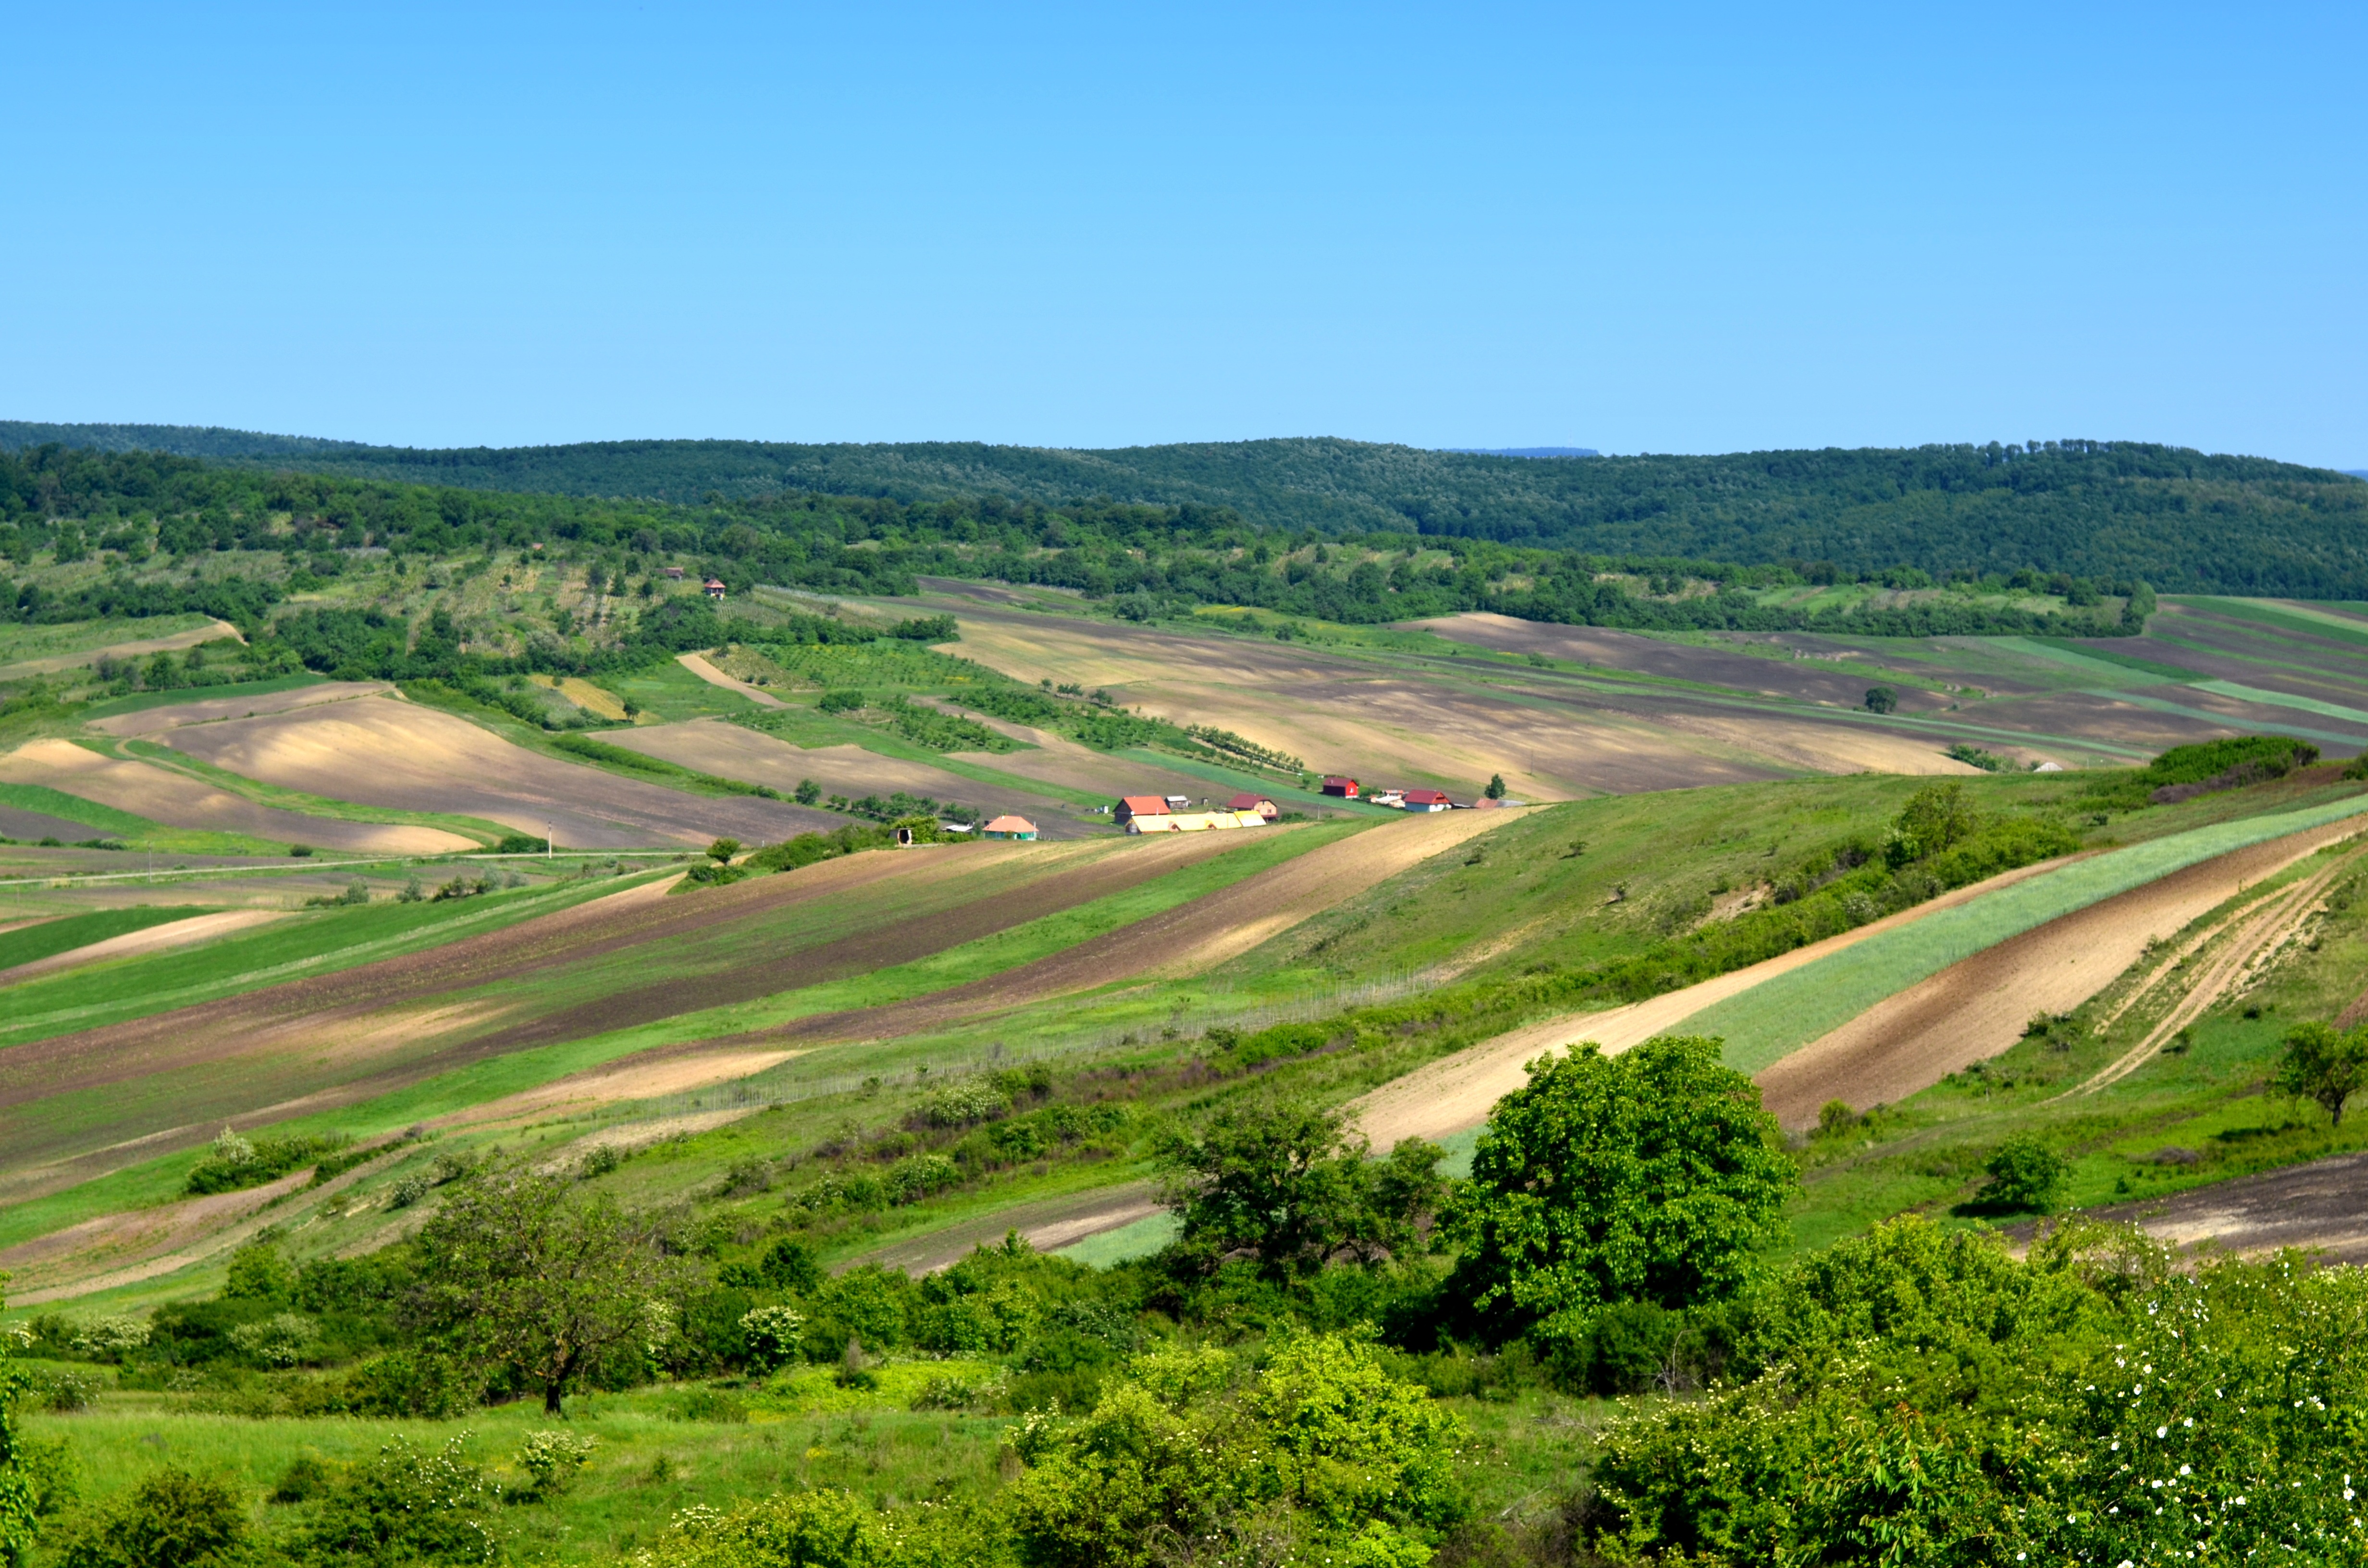
landscape, nature, grass, structure, field, meadow, prairie, hill, valley, panorama, pasture, soil, agriculture, plain, golf course, excursion, mountains, grassland, plateau, habitat, coach, ecosystem, transylvania, steppe, rural area, aerial photography, geographical feature, sport venue